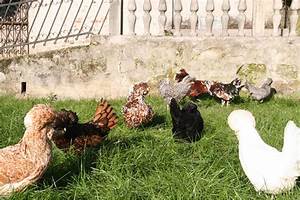
Label: chicken